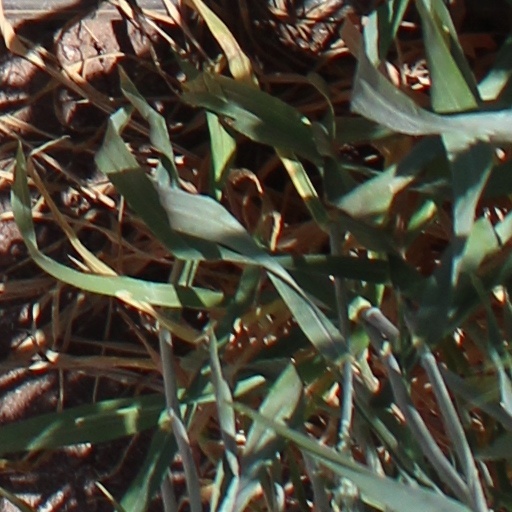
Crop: wheat